Mixopterus

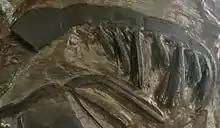

Eurypterids with swimming legs were capable of both walking on the bottom of bodies of water or swimming through them. Unlike some highly derived eurypterines, "Mixopterus" is not thought to have been a good swimmer and it likely kept near the bottom. During swimming, the prosomal legs (appendages IV and V) were probably positioned backwards to produce minor lateral strokes. The swimming legs were likely used as flaps for moving vertically. It might have been able to push itself forward with rapid strokes of the ventral plates, but this is considered unlikely.